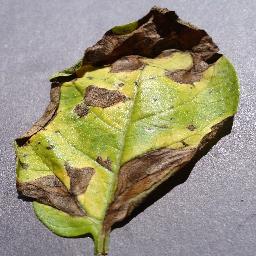
Etiqueta: Tizon_Temprano